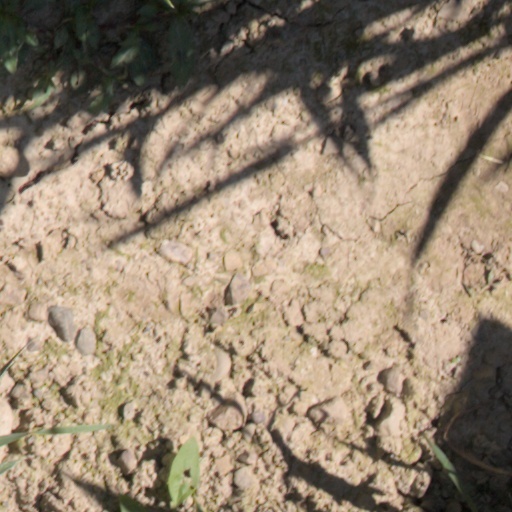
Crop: wheat